Hinterm Ozean

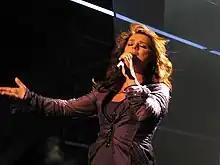
Carolin Fortenbacher at the Grand Prix Vorentscheid 2008

On 6 March 2008, "Hinterm Ozean" was one of five competing entries in the Grand Prix Vorentscheid 2008, in which the winning song would become the German entry for the Eurovision Song Contest 2008. She passed the first 4 rounds, beating Marquess, Cinema Bizarre and Tommy Reeve, however in the final selection she lost to No Angels with "Disappear", taking second place with 49.5% of the votes.